Lebert Lombardo

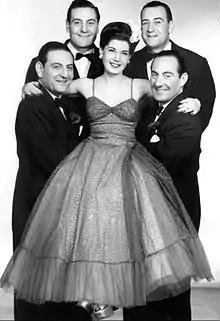
Lebert Lombardo at top right with brothers Guy, Victor, and Carmen, and sister Rose Marie

Lebert Lombardo (February 11, 1905 – June 16, 1993) was a musician with the Royal Canadians and a younger brother of Guy Lombardo.